Theater an der Wien

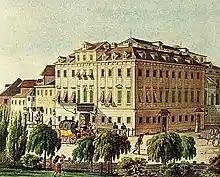
, 1815

The theatre was the brainchild of the Viennese theatrical impresario Emanuel Schikaneder, who is best known as Mozart's librettist and collaborator on the opera "The Magic Flute" (1791). Schikaneder's troupe had already been successfully performing for several years in Vienna in the smaller and this is where "The Magic Flute" had premiered. As the troupe's performances often emphasized spectacle and scenery, the librettist felt ready to move to a larger and better equipped venue.